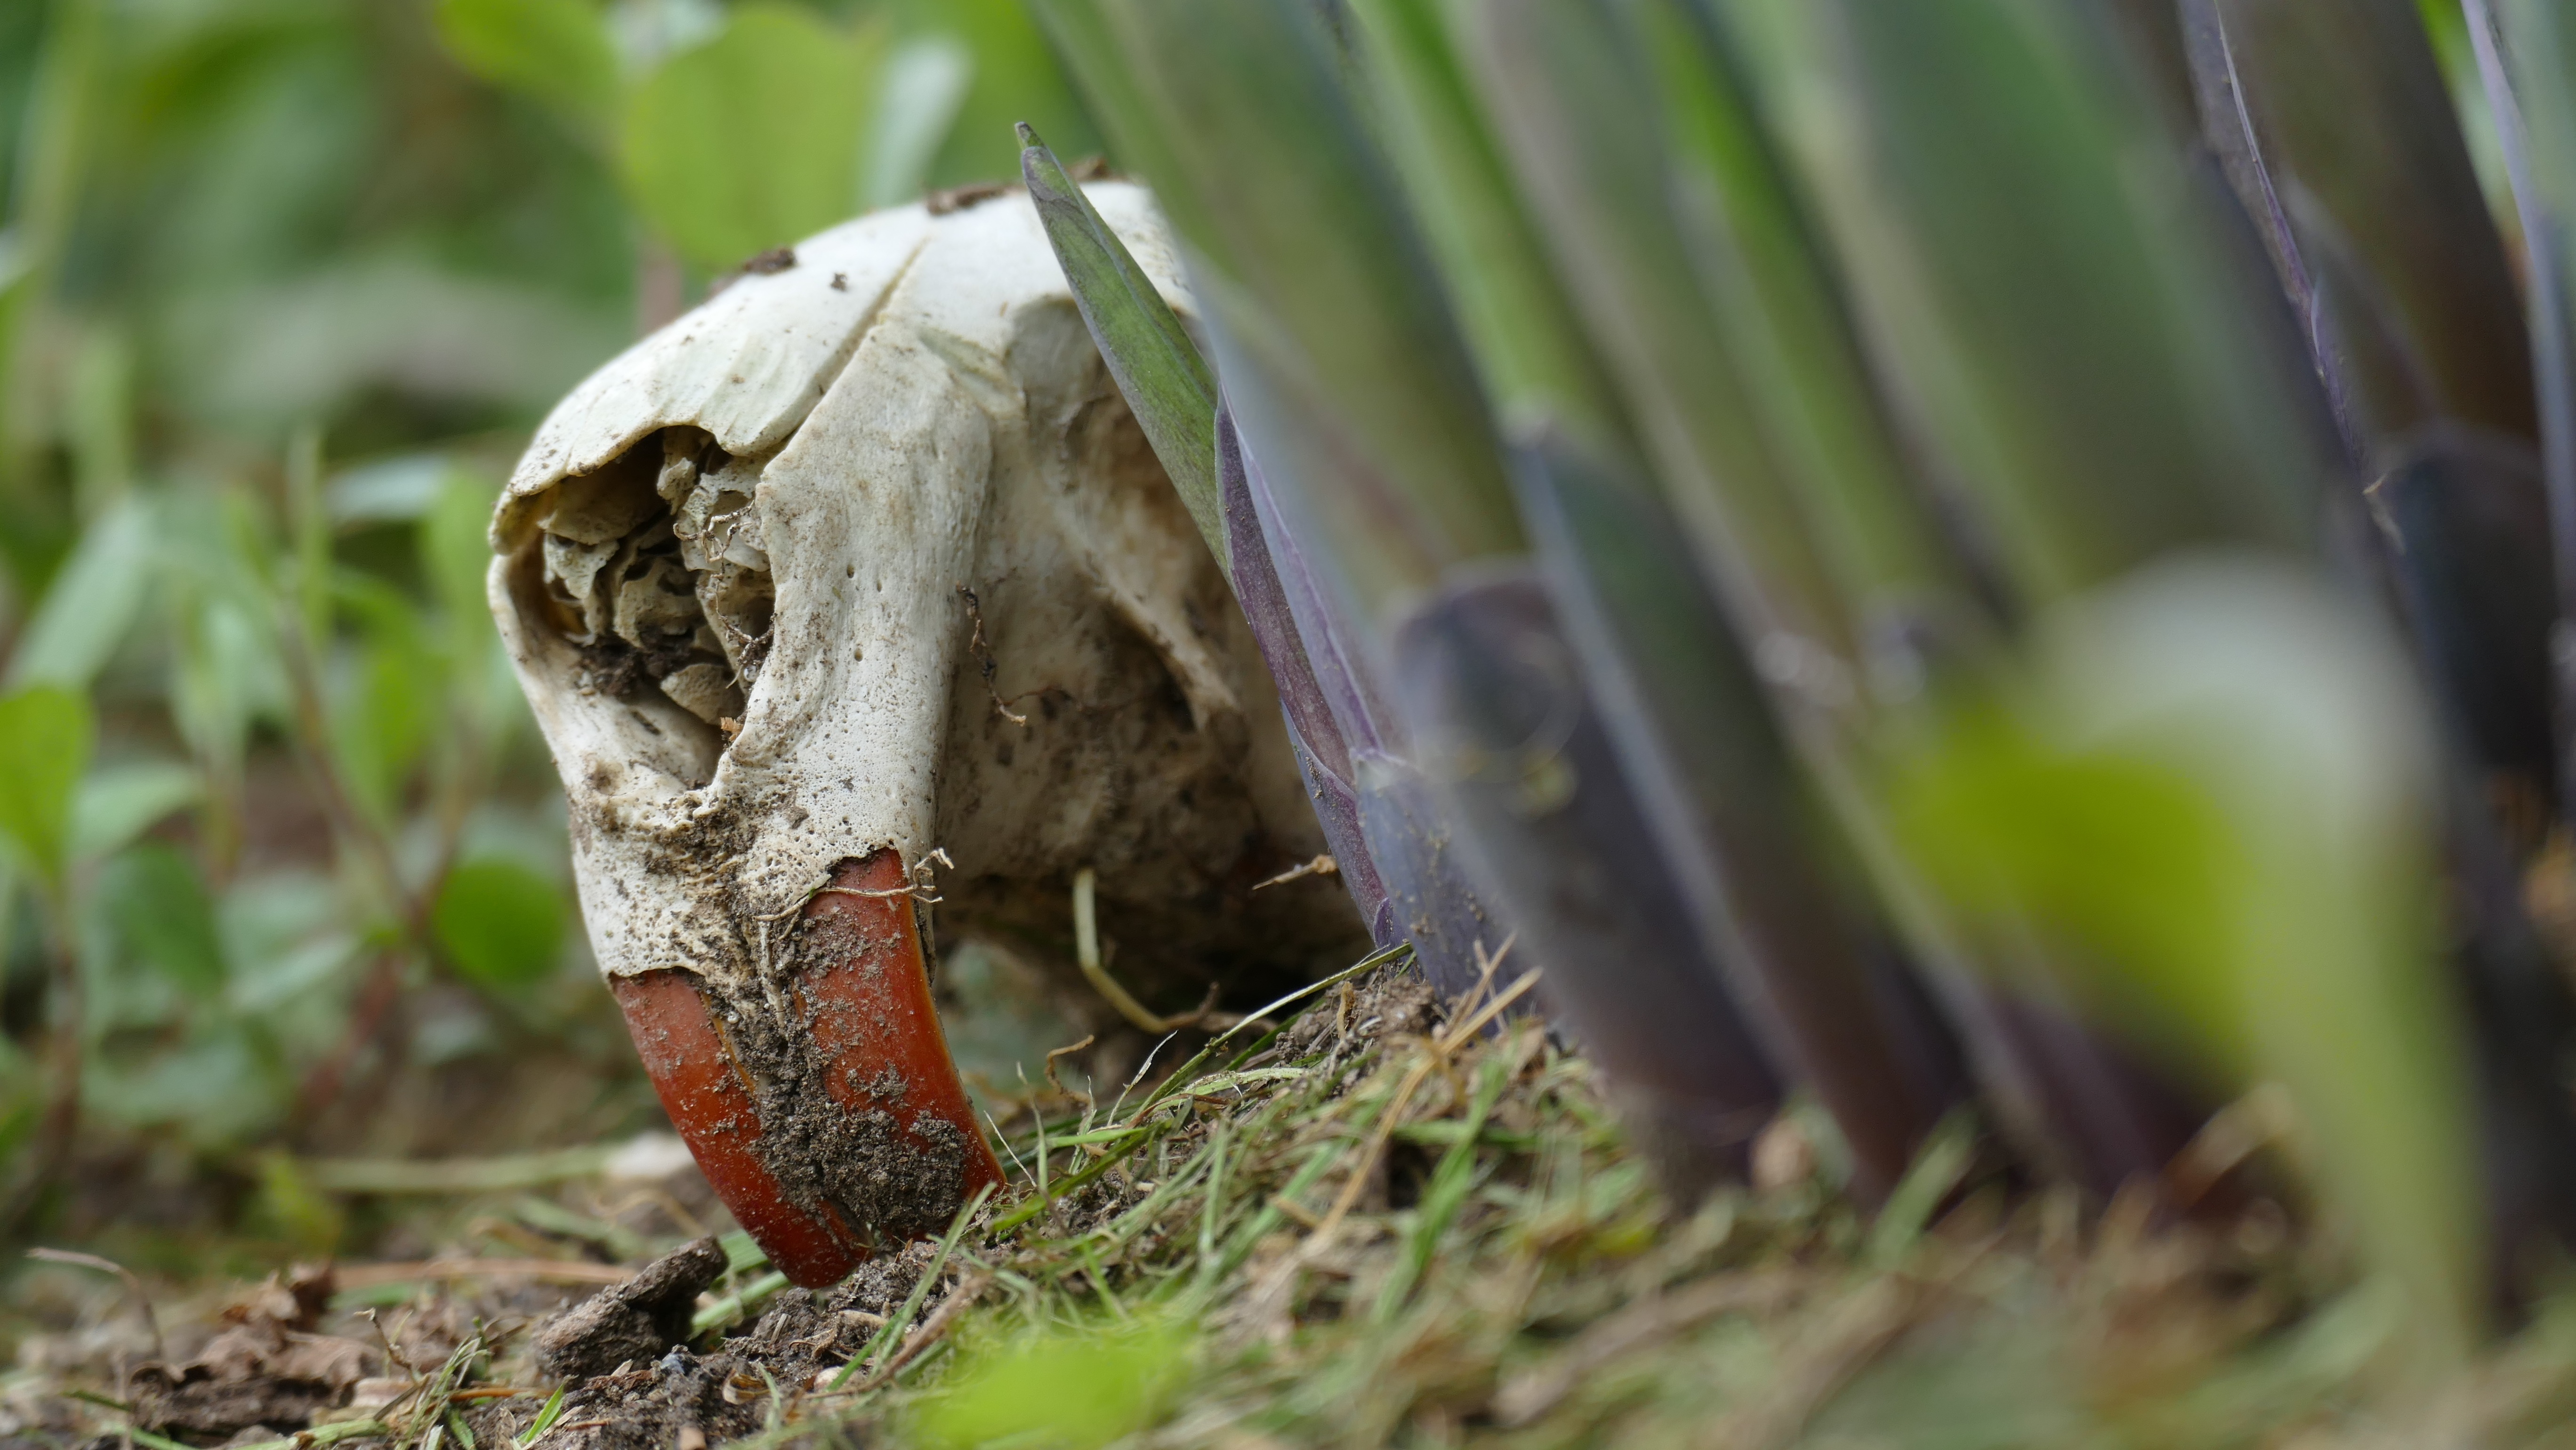
nature, grass, plant, leaf, flower, wildlife, green, insect, flora, fauna, close up, macro photography, grass family, plant stem